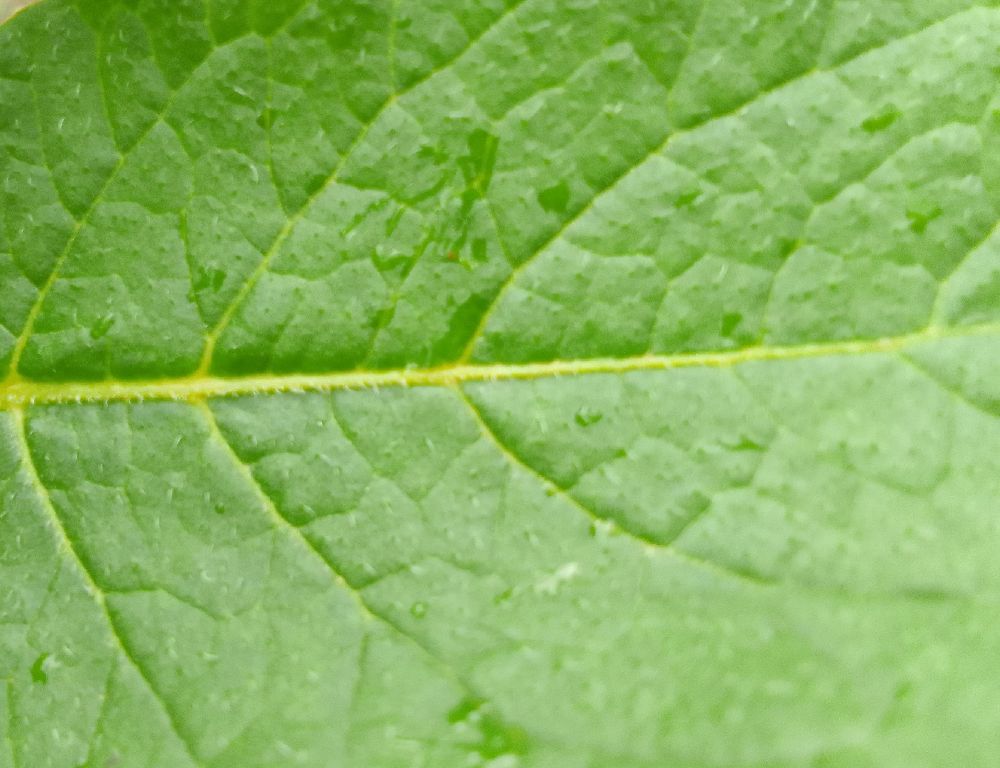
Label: Healthy